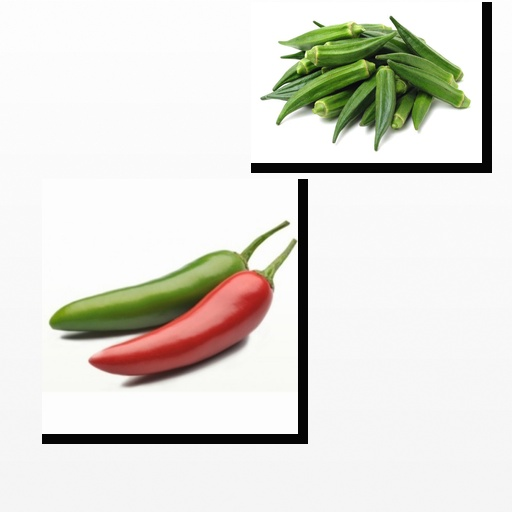
Food items: chili_pepper, okra